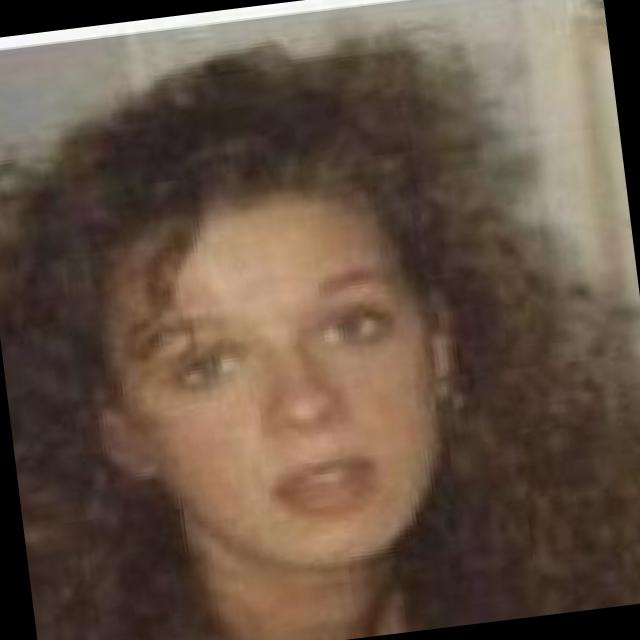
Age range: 21-44